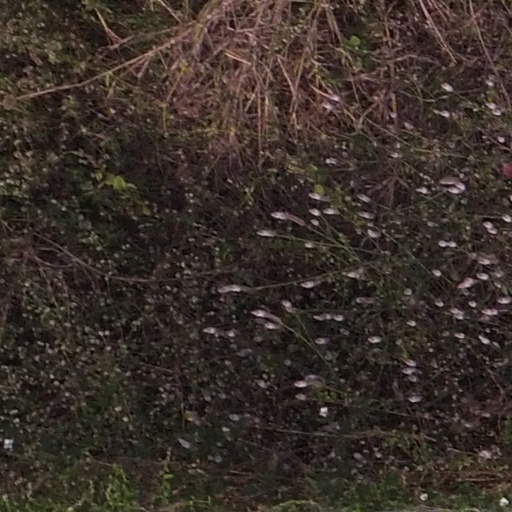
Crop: maize; corn